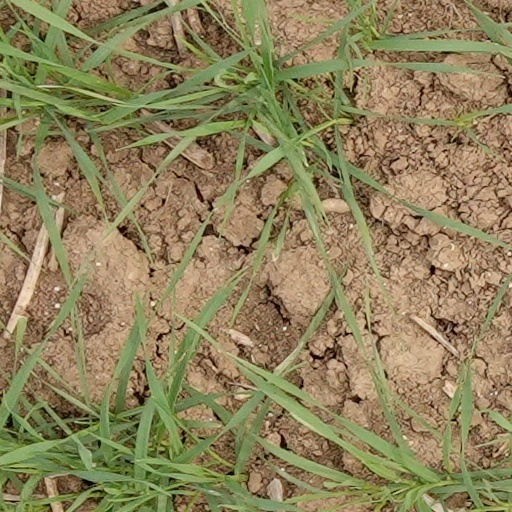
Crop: wheat